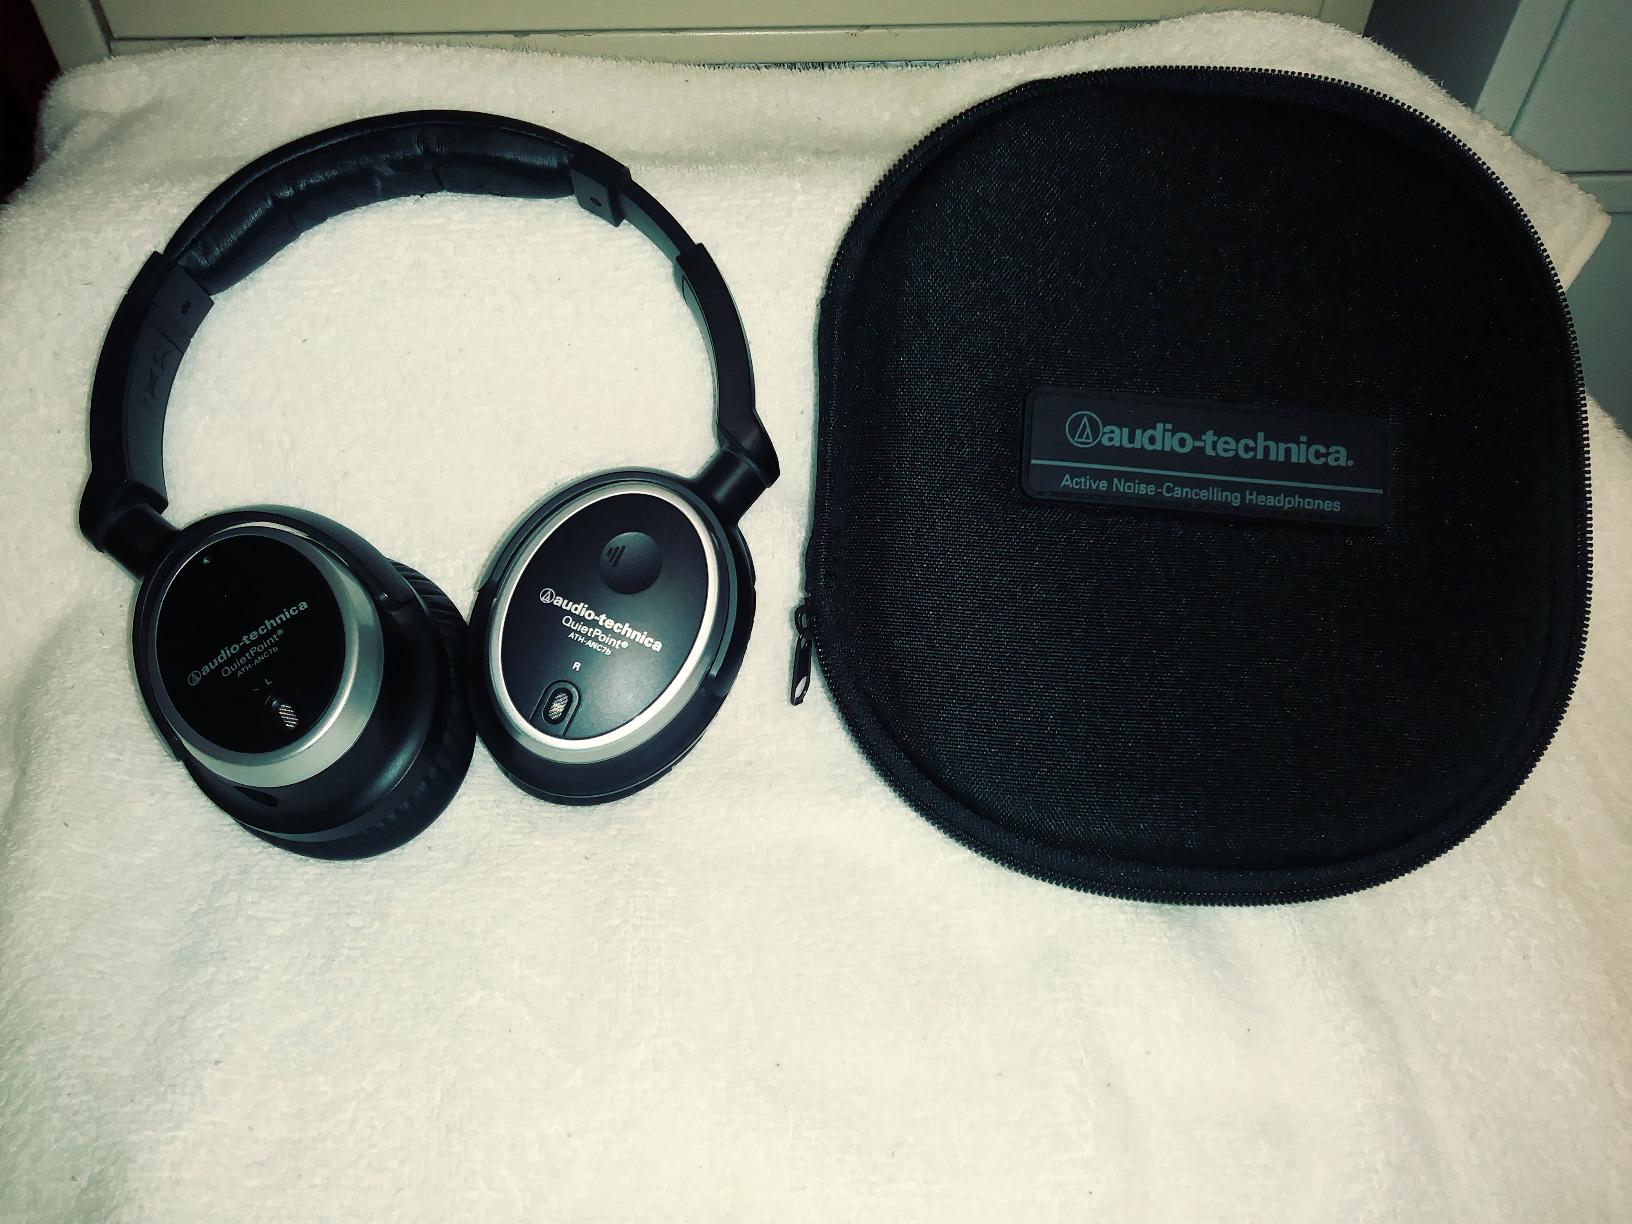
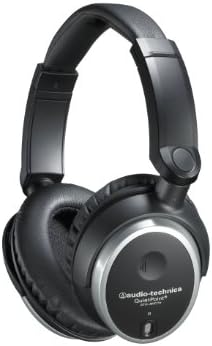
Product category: headphones
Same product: yes